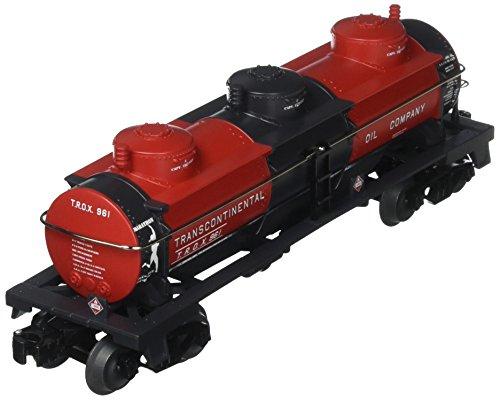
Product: Williams By Bachmann Transcontinental Oil O Scale 3Dome Tank Car
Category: Toys & Games | Hobbies | Trains & Accessories | Train Cars | Freight Cars | Tank Cars
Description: Rolling Stock to expand your 3 Rail Layout.
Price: $54.44